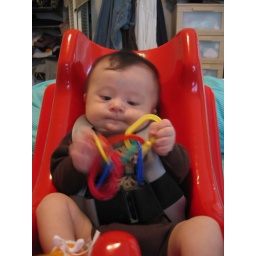
sitting in his therapy chair playing with the rings